Gaetano Luporini

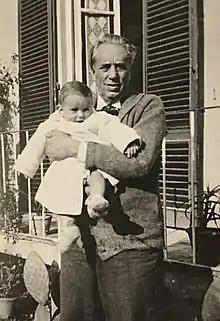
Gaetano Luporini holding his grandson, Gaetano Giani Luporini (1936)

Giovanni Gaetano Luporini (1865–1948) was an Italian composer. A native of Lucca, he studied there with before transferring to the Milan Conservatory, where he studied with Anselmi and Alfredo Catalani. He served as director of Lucca's Pacini Institute between 1902 and 1937. As a composer, he was active in the field of sacred music, and served as "maestro di cappella" of the Lucca Cathedral.